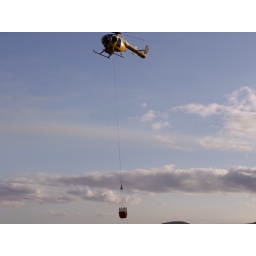
HFD Helicopter flying in with water for brush fire.